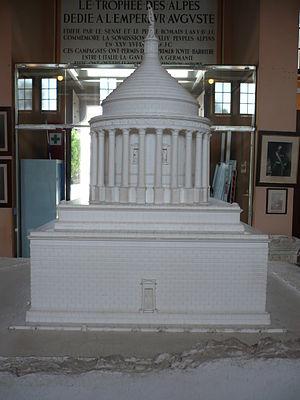
Le trophée des Alpes est un monument romain commémoratif datant de 7-6 av. J.-C. et situé sur la commune de La Turbie, surplombant la principauté de Monaco. Son nom latin était Tropæum Alpium.